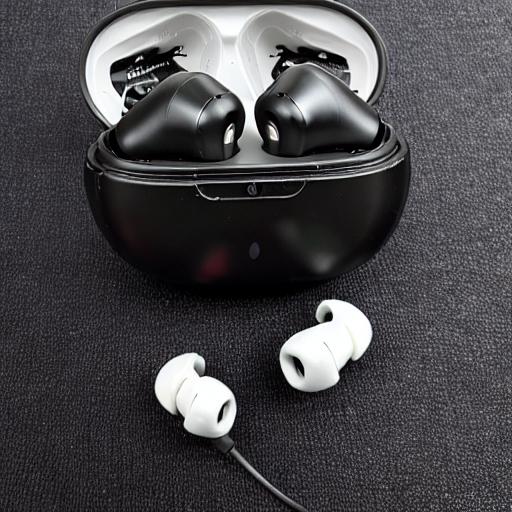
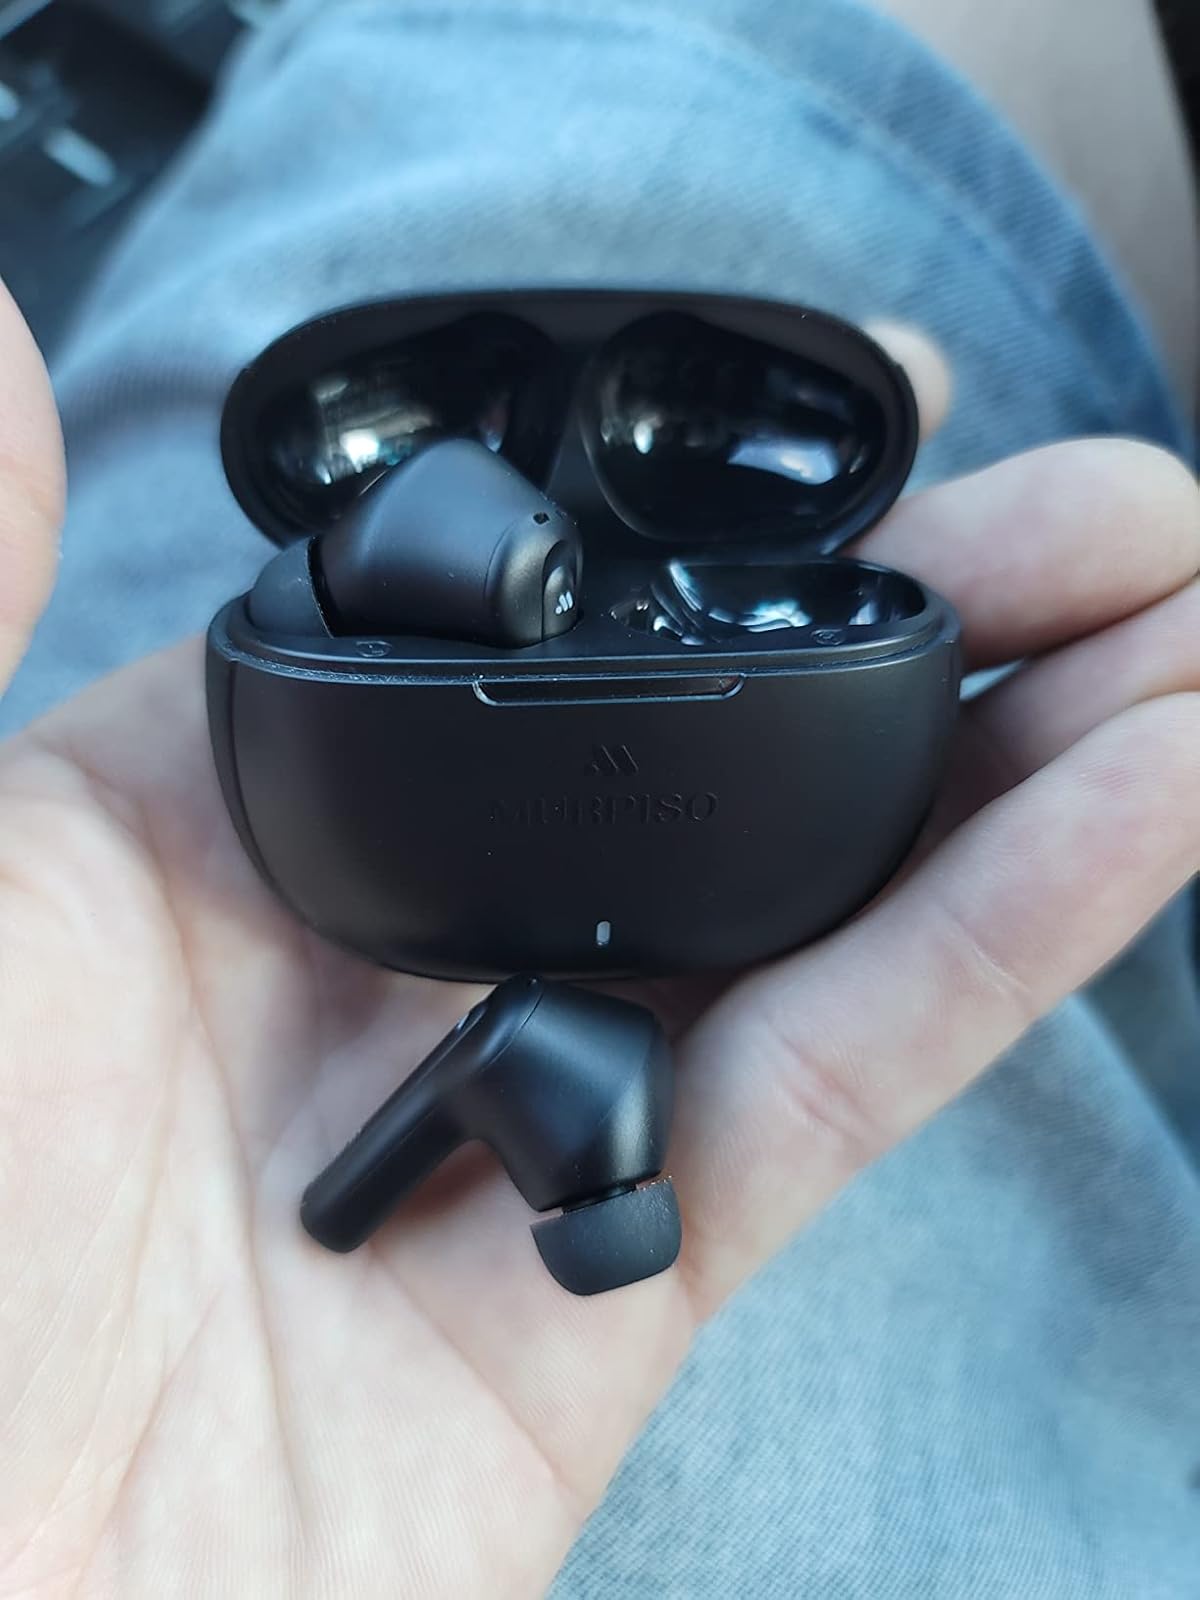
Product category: earbuds
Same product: no